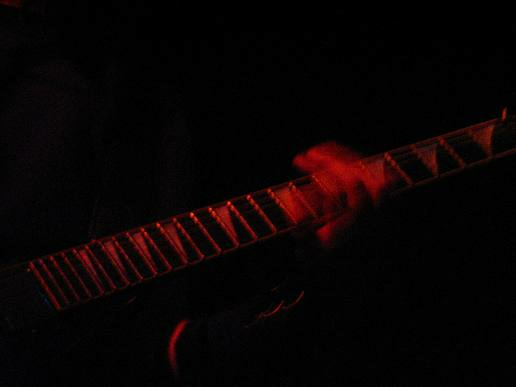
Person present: No